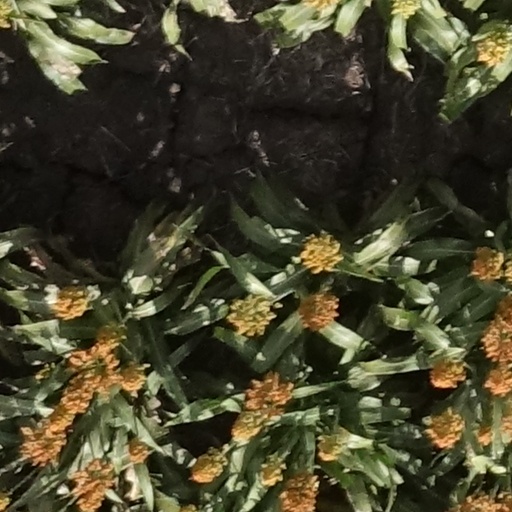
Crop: sorghum